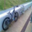
Label: bicycle